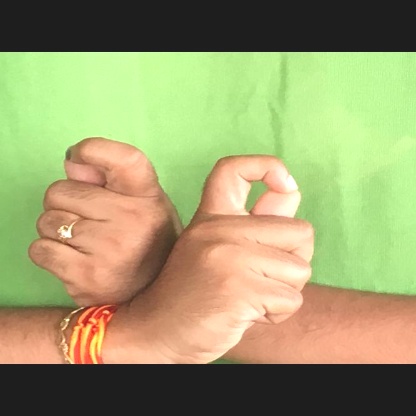
Mudra: Berunda